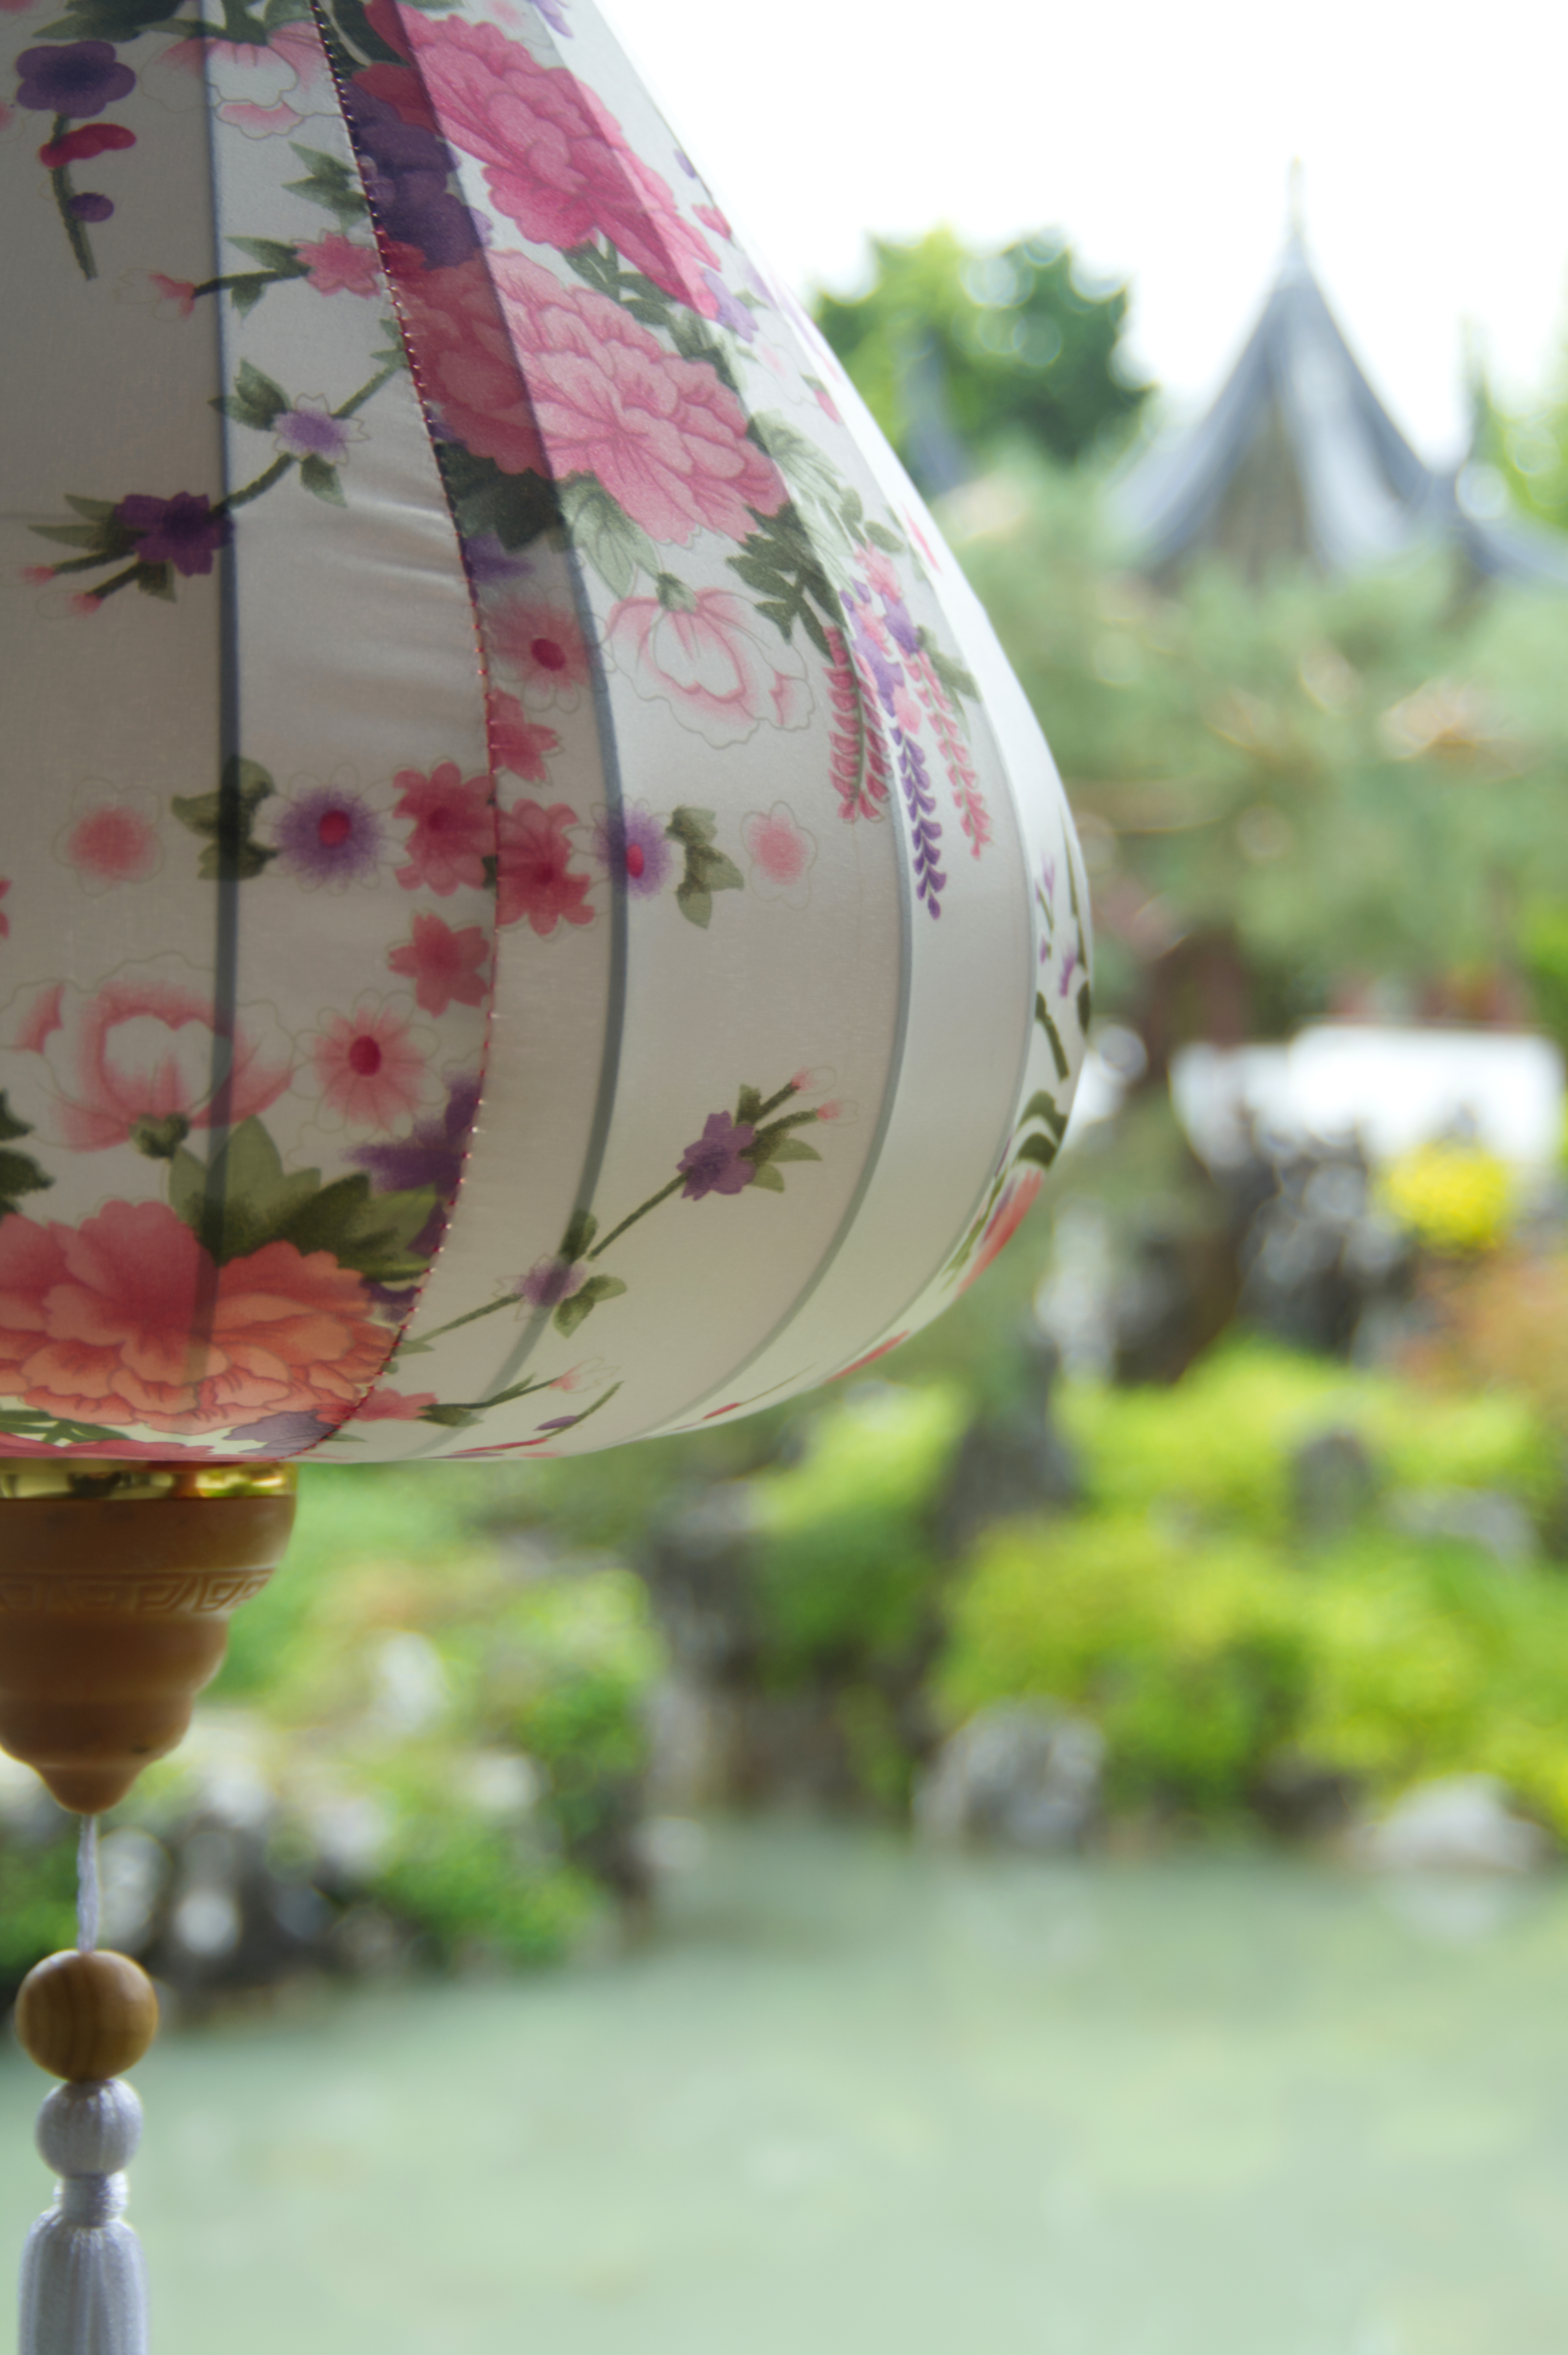
plant, drinkware, grass, sky, Tints and shades, tree, flower, glass, lamp, lampshade, fashion accessory, magenta, human leg, stemware, artifact, lantern, pattern, peach, carmine, light fixture, lighting accessory, pottery, art, petal, home accessories, champagne stemware, coquelicot, still life photography, interior design, ceramic, leisure